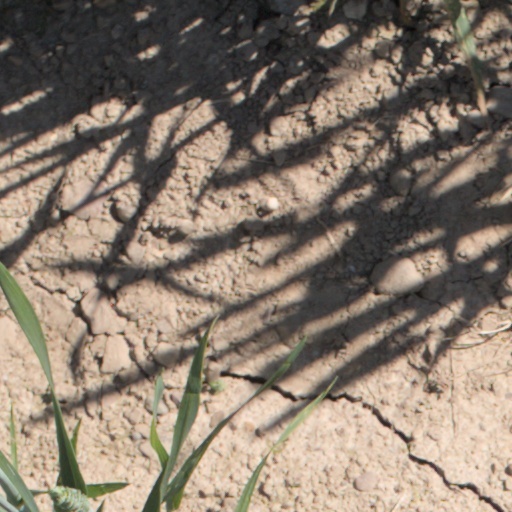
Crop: wheat